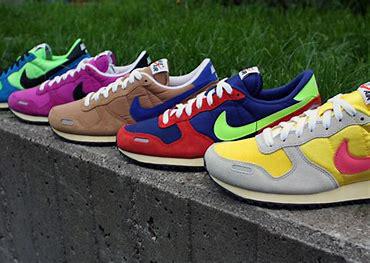
Brand: Nike
Model: Air Vortex